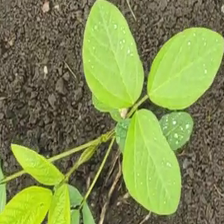
Weed species: Asian_Pigeonwings_(Clitoria Ternatea)